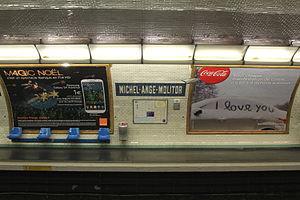
Michel-Ange - Molitor est une station des lignes 9 et 10 du métro de Paris, située dans le 16ᵉ arrondissement de Paris.